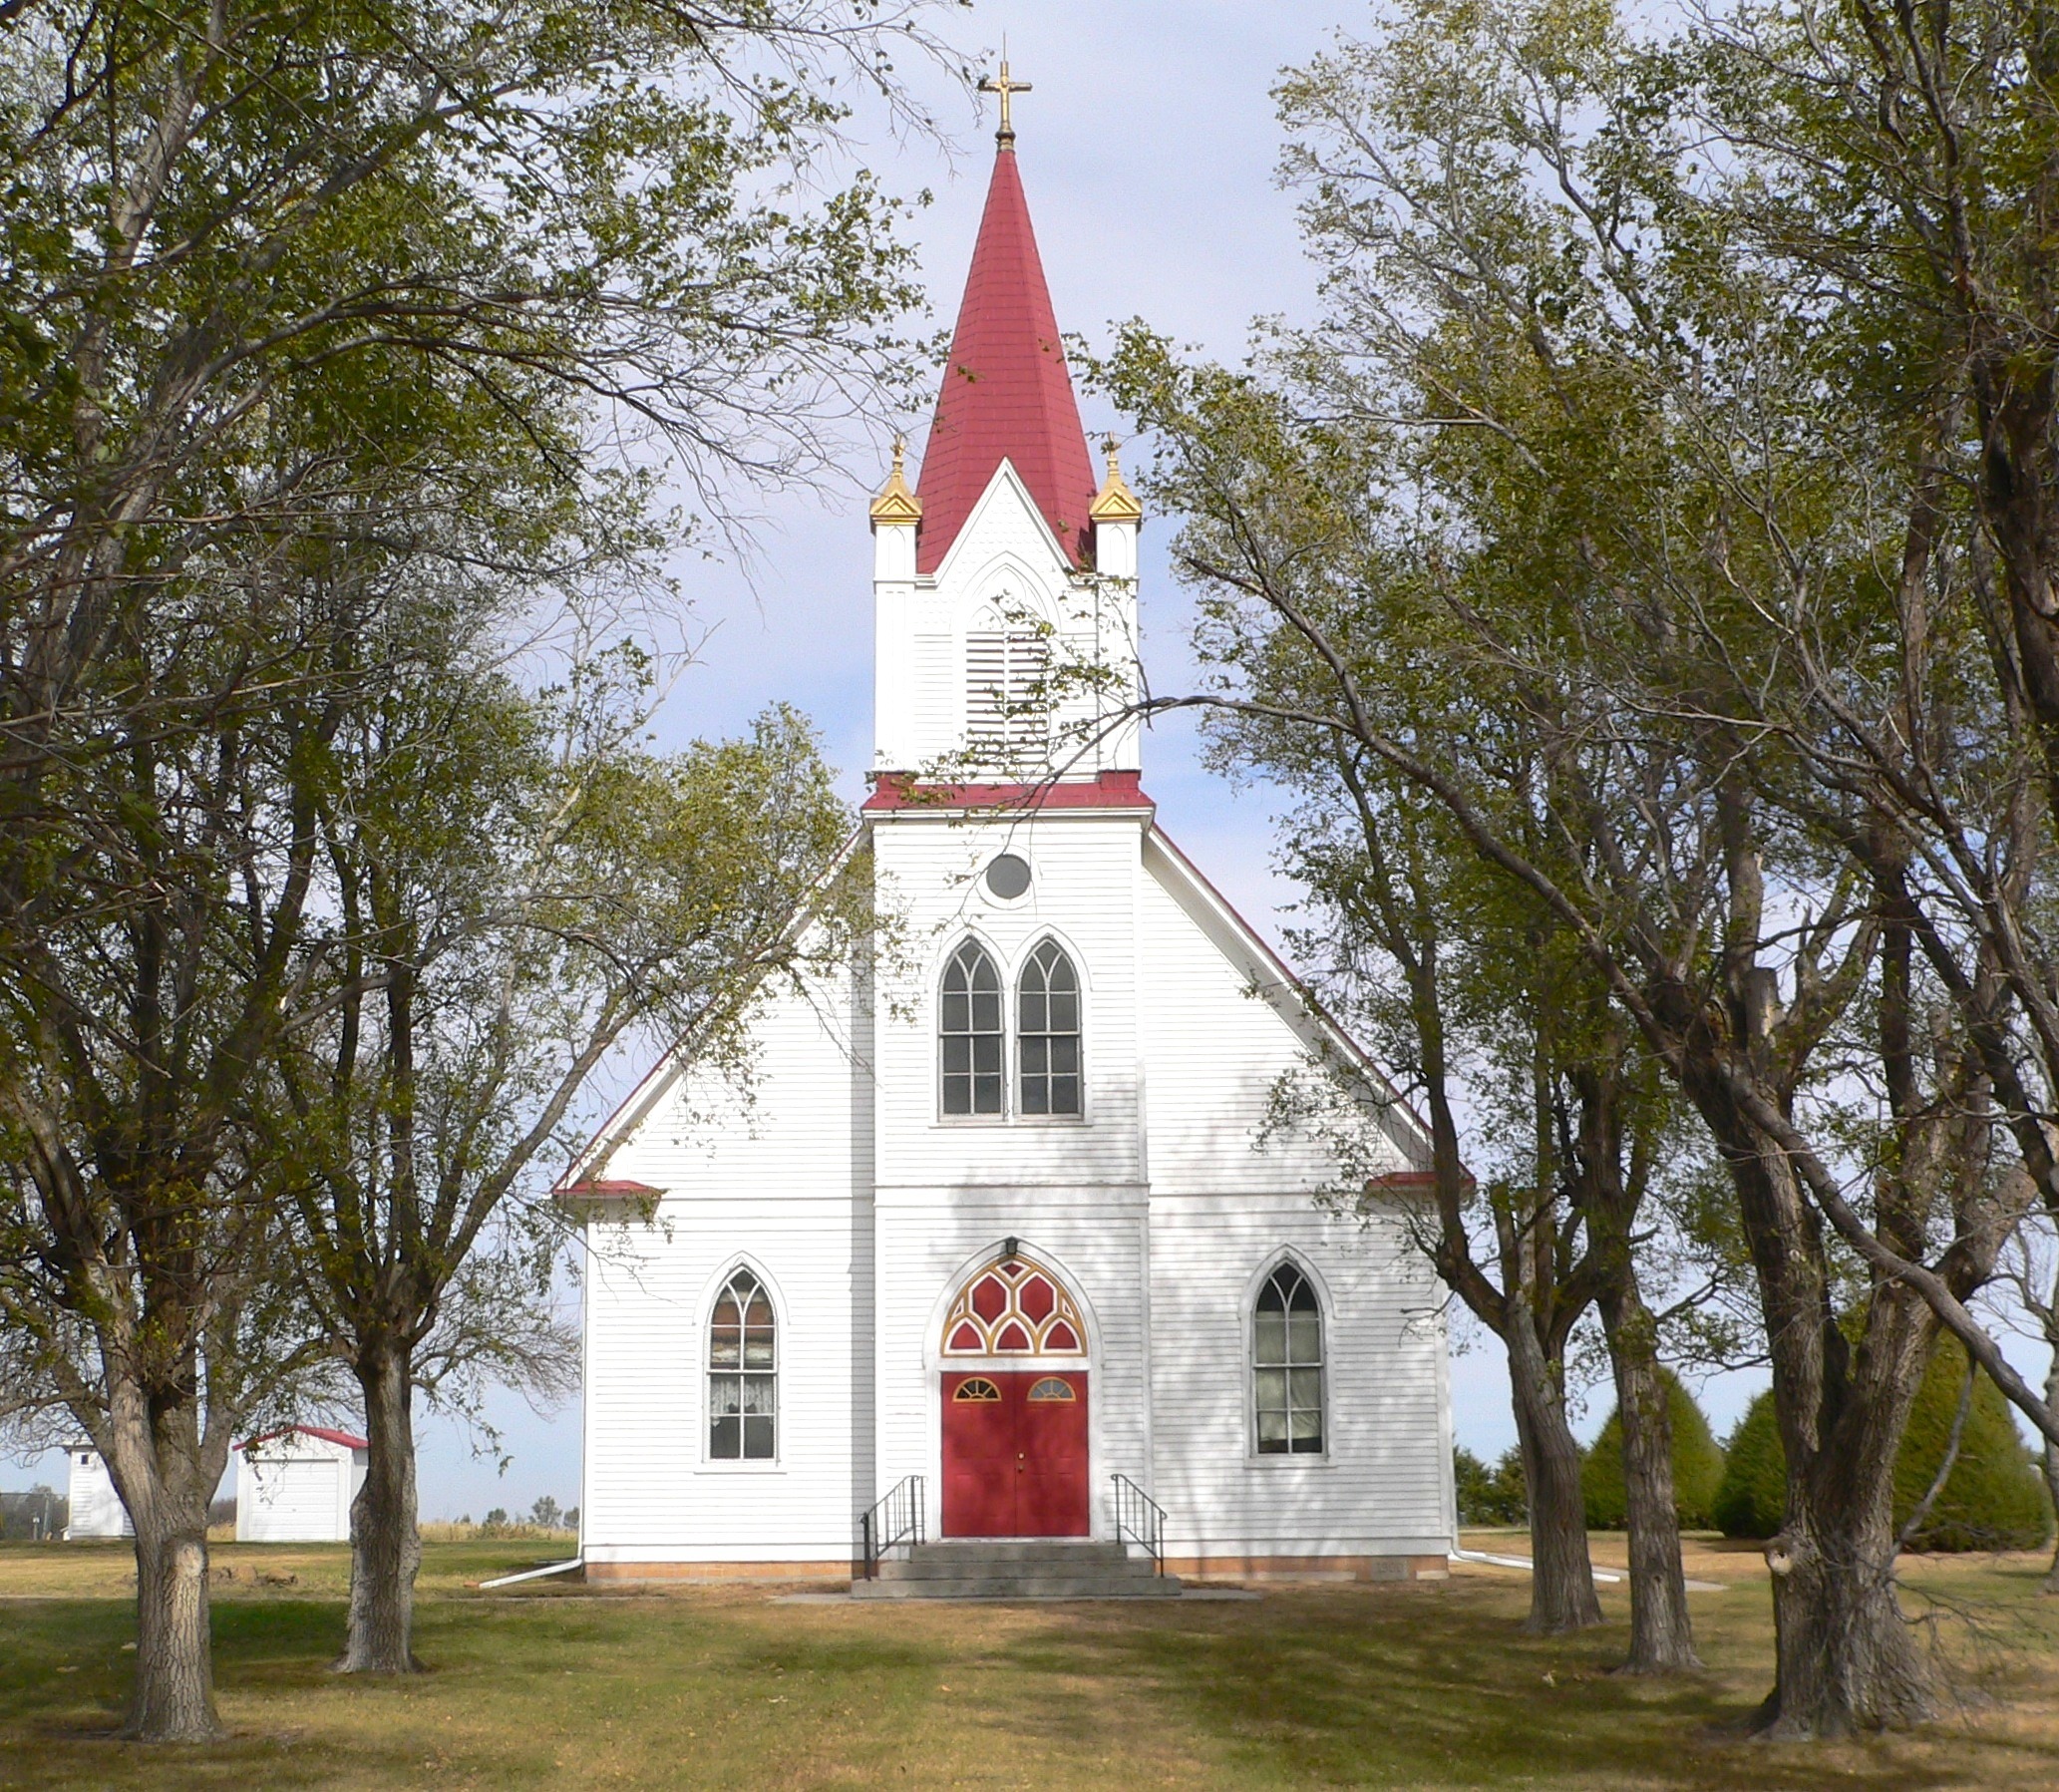
grass, architecture, sky, building, monument, summer, spring, tower, church, chapel, place of worship, trees, outside, memorial, clouds, steeple, sweden, stockholm, lutheran